Dock Ellis

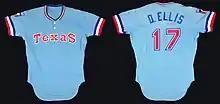
Texas Rangers 1979 Dock Ellis #17 road jersey

Before the season, Ellis publicly criticized Yankees owner George Steinbrenner for giving him a raise that was inadequate given his 1976 performance and for interfering with manager Billy Martin. As Ellis refused to sign his contract, and the Yankees did not want to have players who could become free agents, the Yankees traded Ellis with Larry Murray and Marty Perez to the Oakland Athletics for Mike Torrez in April 1977. Torrez emerged as a top starting pitcher for the Yankees that season, while Ellis struggled. While pitching for Oakland, the team asked him to keep charts. Defiant, Ellis set the charts on fire in the clubhouse, setting off sprinklers. Ellis ranked this as the "craziest" thing he did during his career.